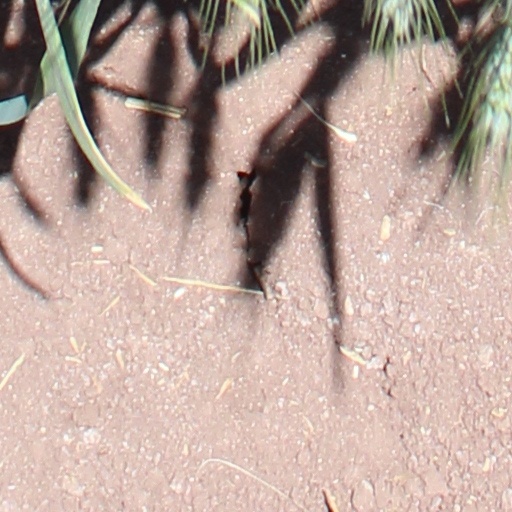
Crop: wheat